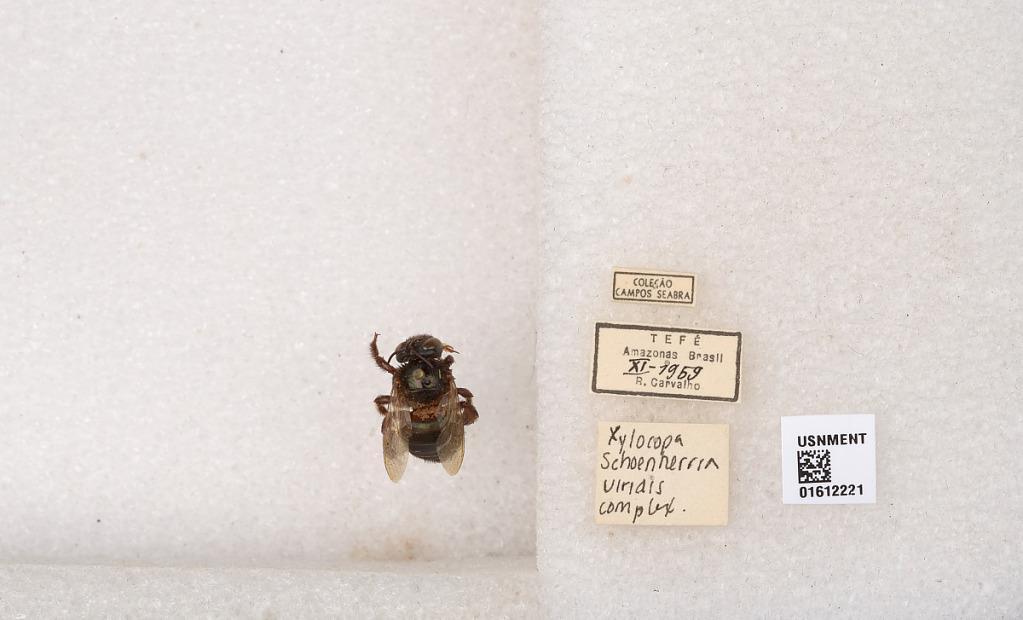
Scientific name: Xylocopa (Schonnherria) varians varians Smith
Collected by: R. Carvalho
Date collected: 1959-11-1
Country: Brazil
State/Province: Amazonas
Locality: Tefe